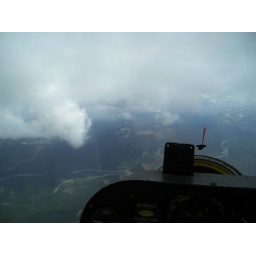
Great to above cloud base May 25 06